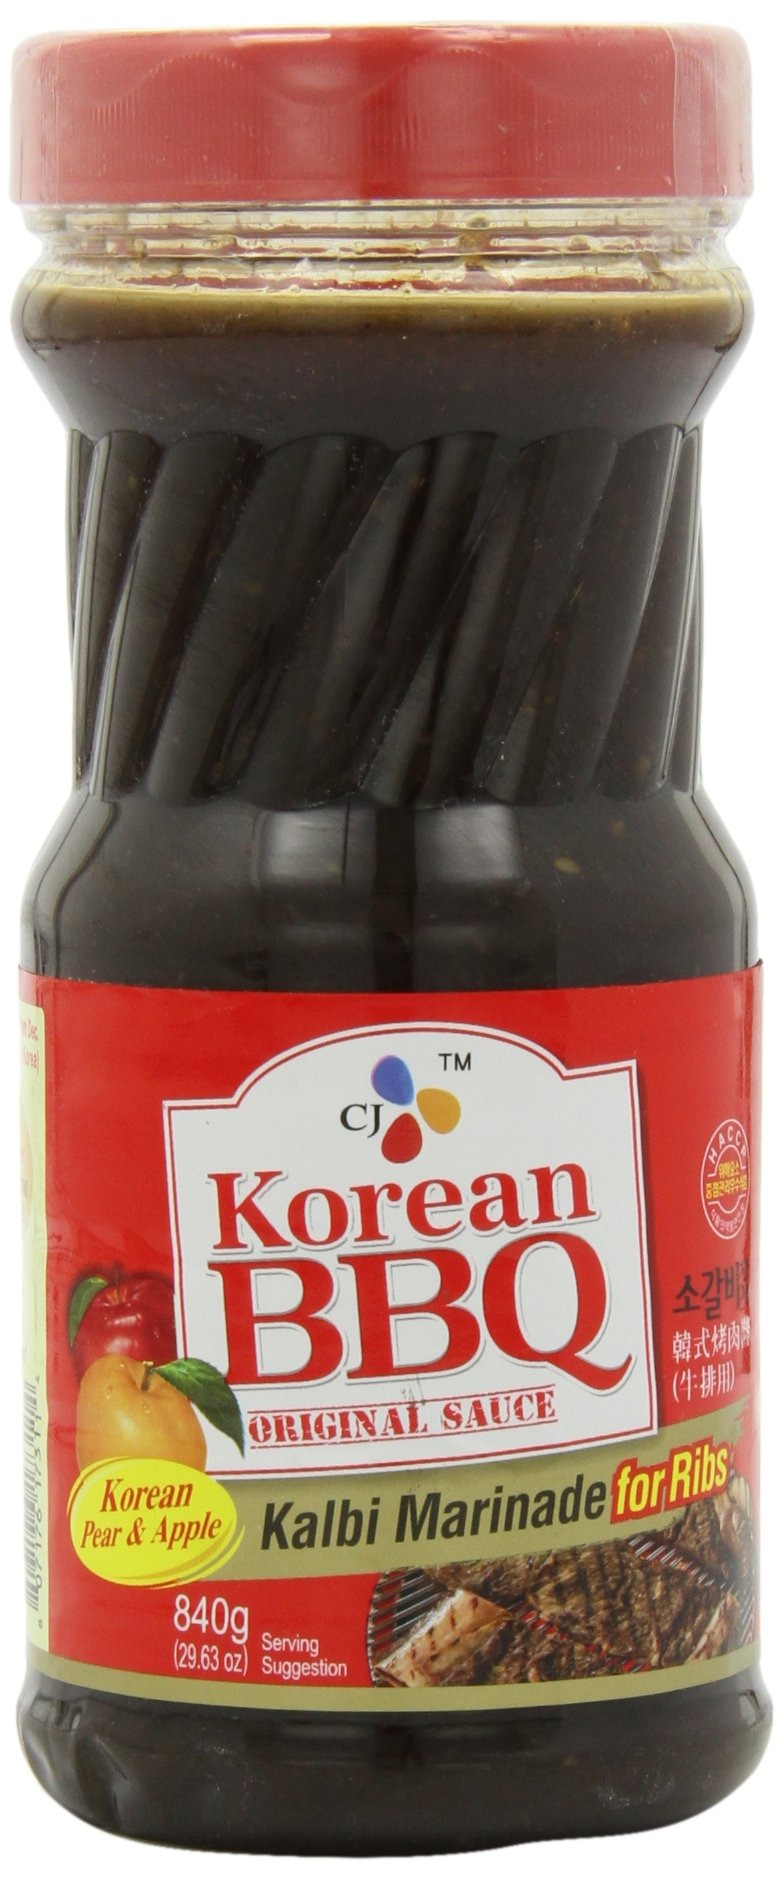
Item Name: CJ Korean BBQ Sauce - Bulgogi, 29.63-Ounce Bottles (Pack of 4)
Bullet Point: CJ Korean BBQ Sauce, Kalbi, 29.63-Ounce Bottles (Pack of 4)
Product Description: CJ Korean BBQ Sauce, Kalbi, 29.63-Ounce Bottles (Pack of 4)
Value: 118.52
Unit: Ounce

Price: 39.8